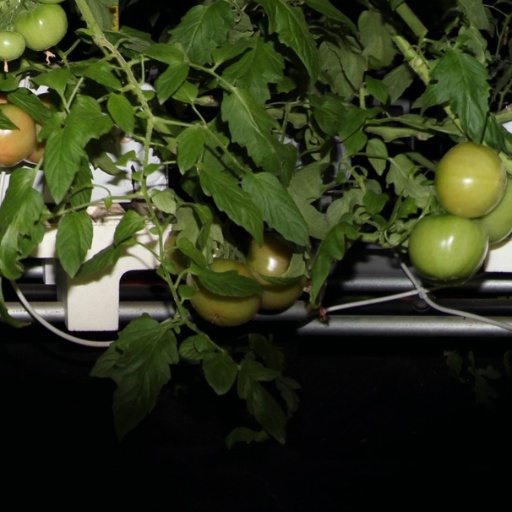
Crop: tomato